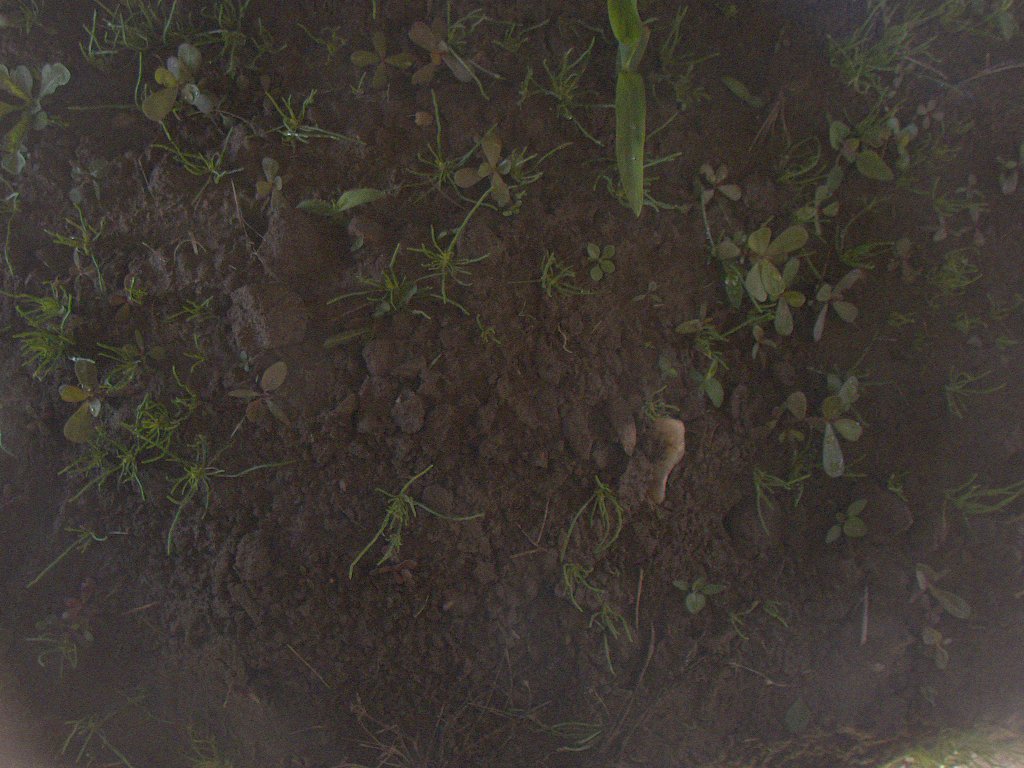
Crop: maize
Objects: maize, stem_maize